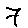
Label: 7